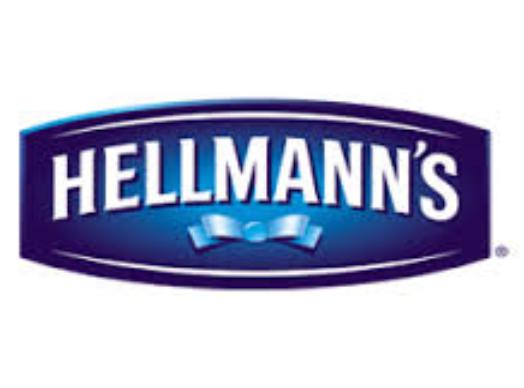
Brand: Hellmann's
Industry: Food